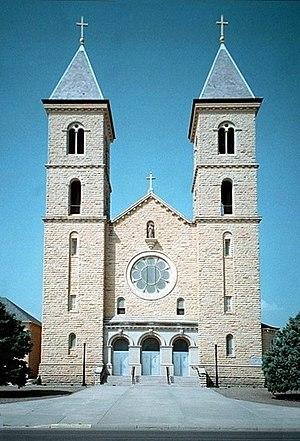
Victoria est une commune des États-Unis, située dans l'État du Kansas et le comté d'Ellis. Elle comptait 1 214 habitants en 2010.